Sky position (RA, Dec in degrees): 134.842, 18.367
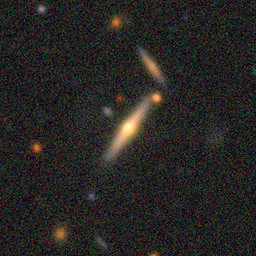
Galaxy morphology: Edge-on Galaxies with Bulge